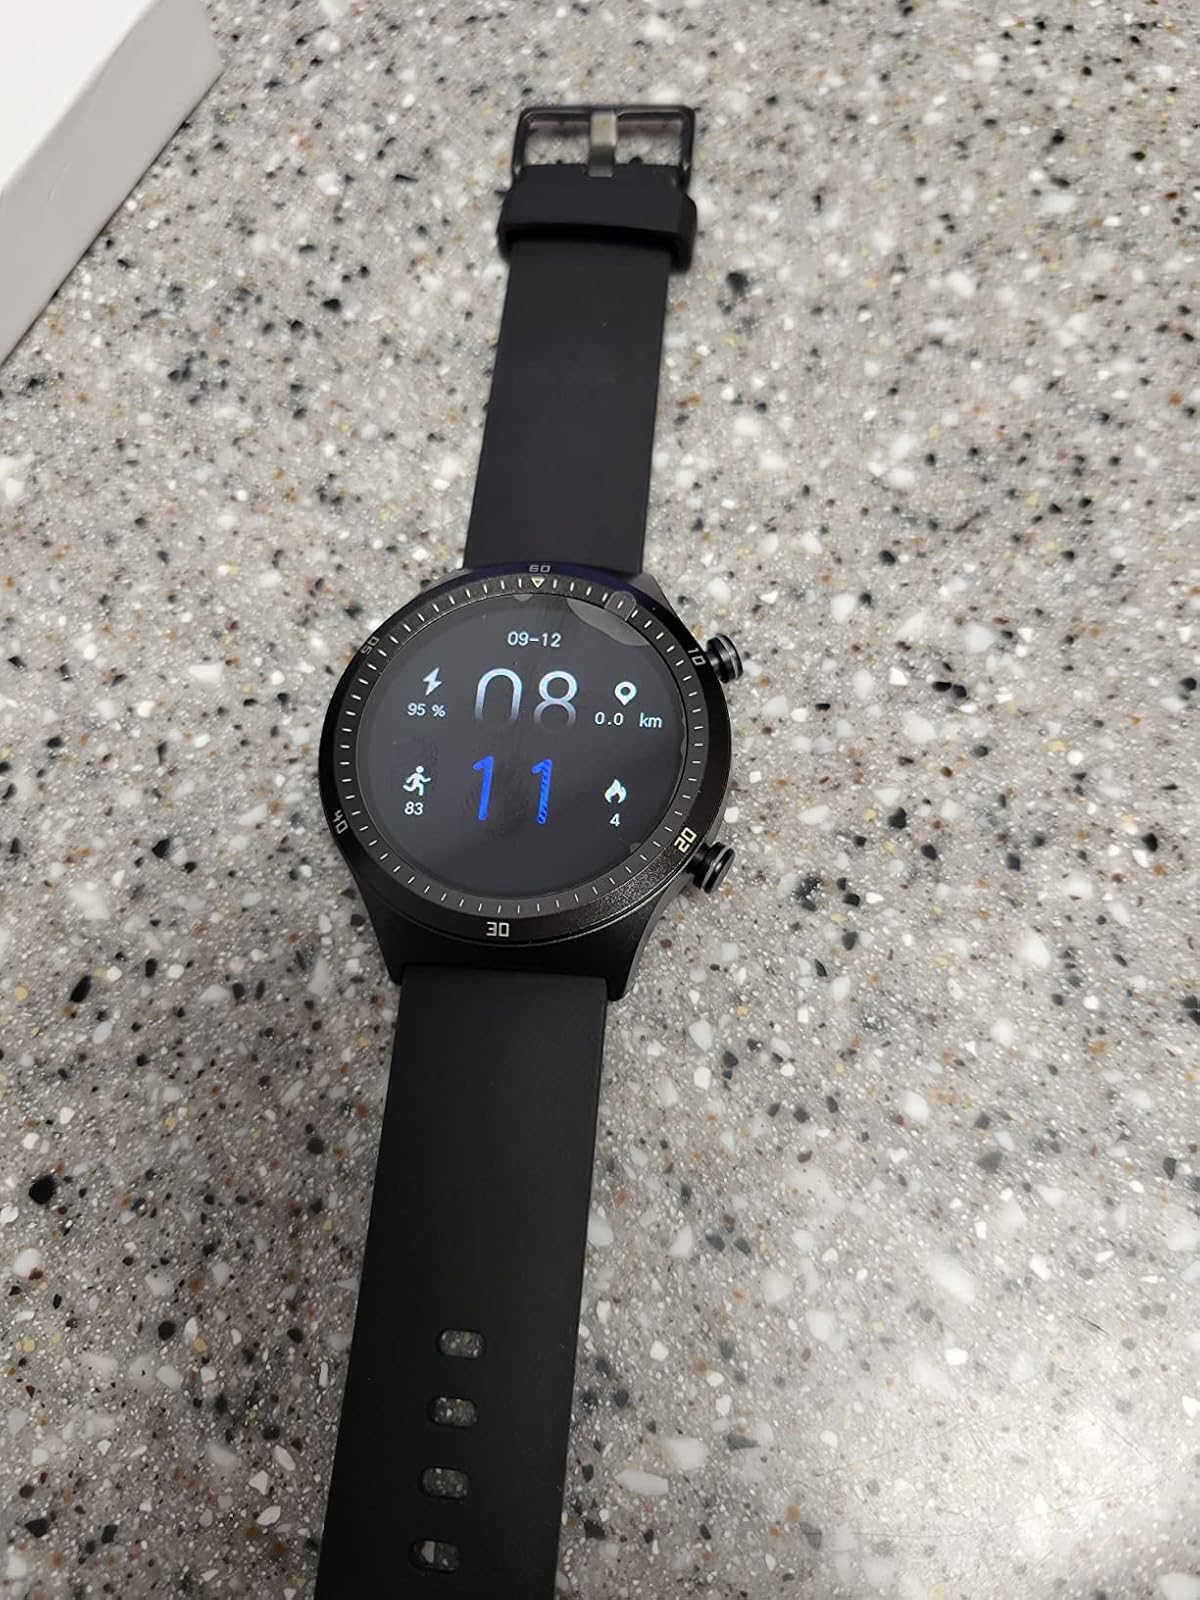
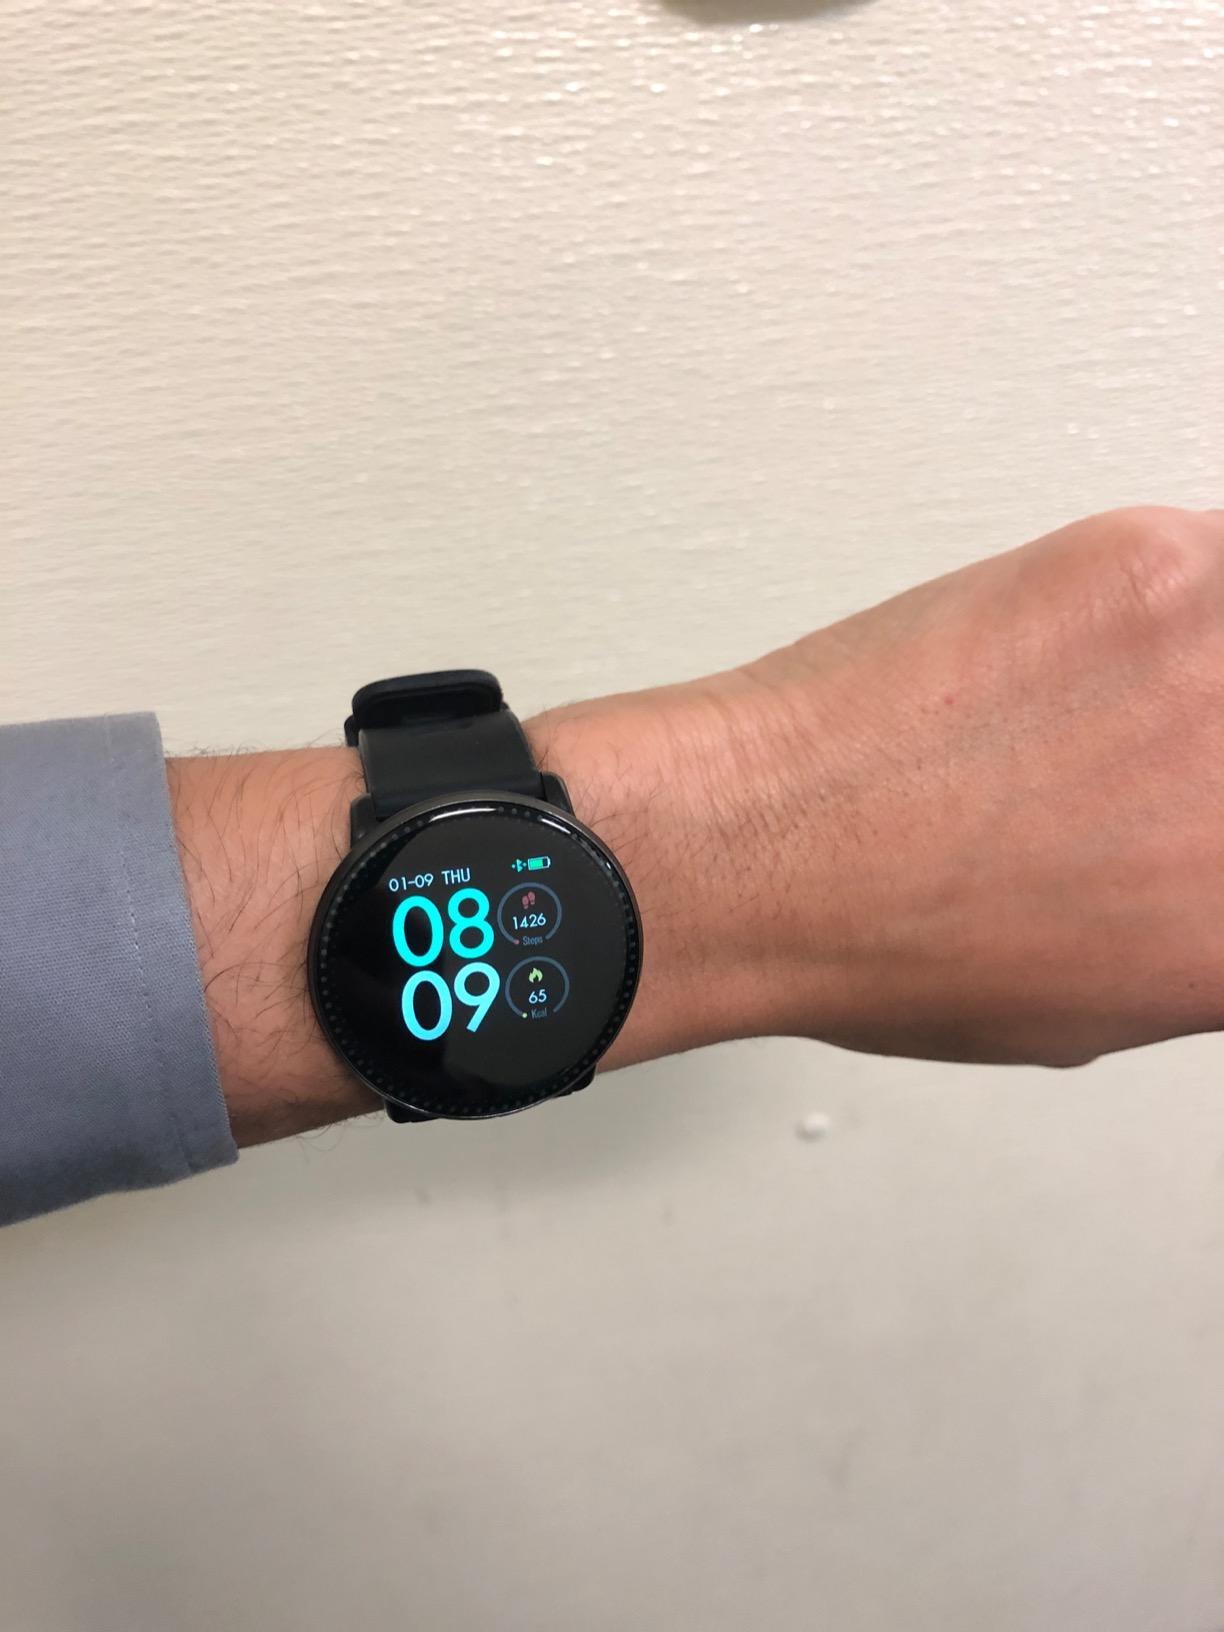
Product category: smartwatch
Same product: no